Apologia

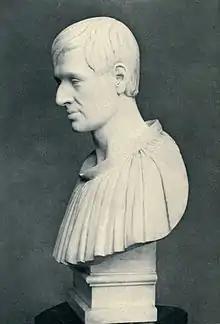
Bust of John Henry Newman, by T. Westmacott, 1841. Newman wrote an "apologia" to defend his decision to leave the Anglican church.

An apologia (Latin for "apology", from) is a formal defense of an opinion, position or action. The term's current use, often in the context of religion, theology and philosophy, derives from Justin Martyr's "First Apology" (AD 155–157) and was later employed by John Henry Newman's "Apologia Pro Vita Sua" (English: "A Defense of One's Own Life") of 1864, which presented a formal defense of the history of his Christian life, leading to his acceptance by the Catholic Church in 1845.